Cream (pharmacy)

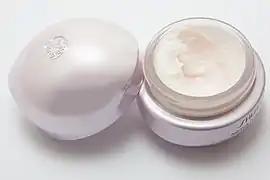
Cream

A cream is a preparation usually for application to the skin. Creams for application to mucous membranes such as those of the rectum or vagina are also used. Creams may be considered pharmaceutical products, since even cosmetic creams are manufactured using techniques developed by pharmacy and unmedicated creams are highly used in a variety of skin conditions (dermatoses). The use of the finger tip unit concept may be helpful in guiding how much topical cream is required to cover different areas.